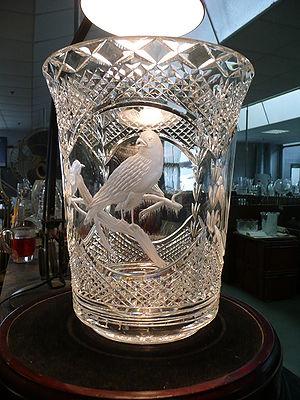
Le cristal est un type de verre riche en plomb.